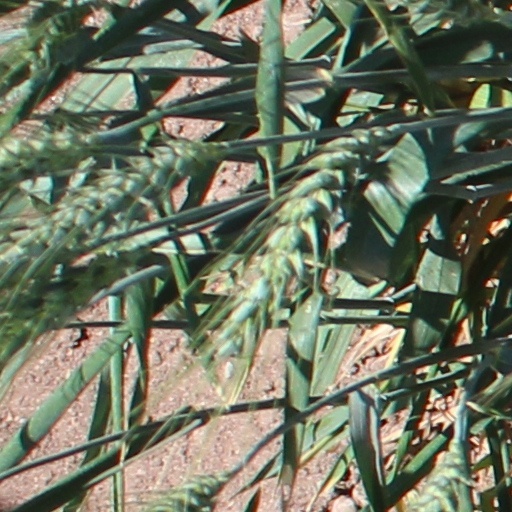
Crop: wheat